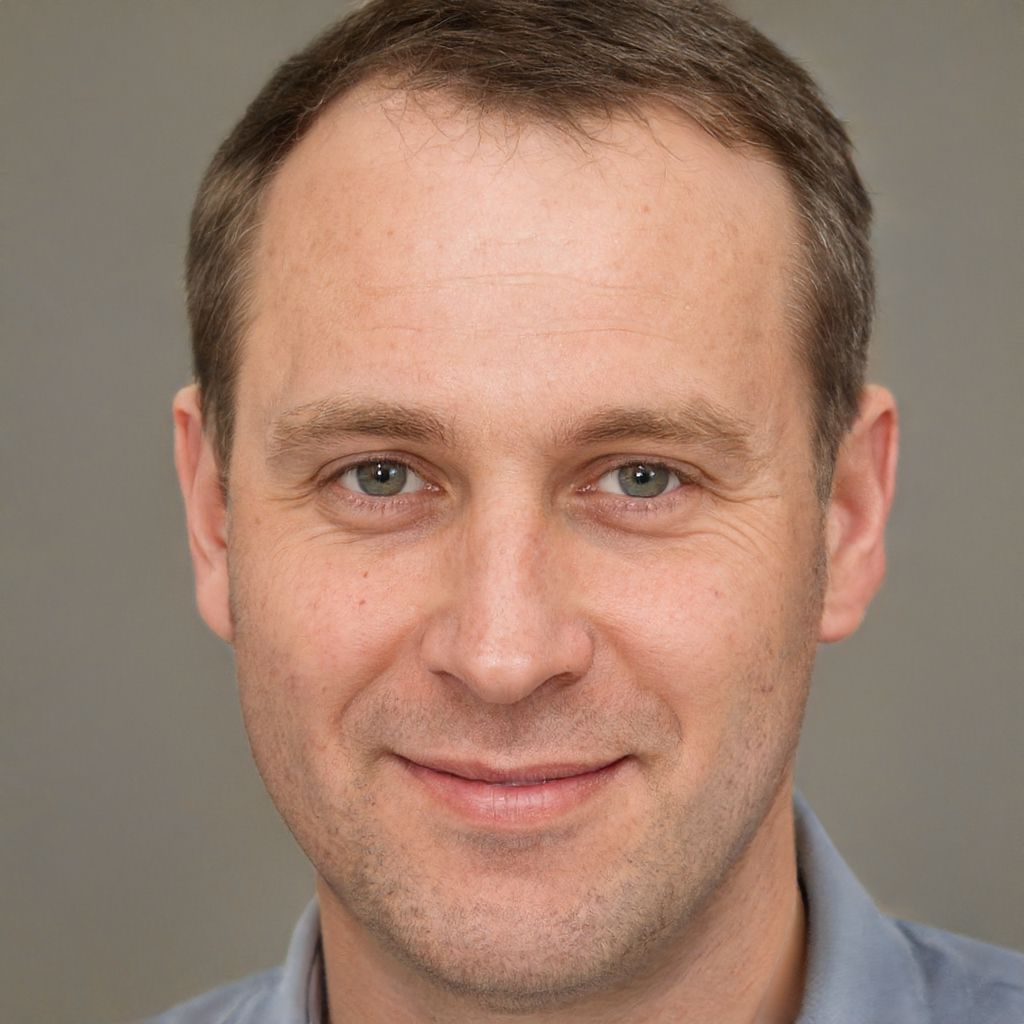
Gender: Male